Angelets

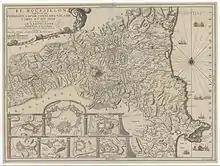
Map of the province of Roussillon by Nicolas de Fer (1706)

The Angelets, or “Angelets of the Land” (in Catalan, "“Angelets de la Terra”"), were peasants who rose up in peasant revolts from 1667 to 1675 against the French authorities in Roussillon; the group of conflicts of the period is called the Revolt of the Angelets. The cause was the institution of the "gabelle", a tax on salt, in 1661—a measure contrary to traditional constitutions of the earldoms (the earldoms of Roussillon and Cerdanya, both lands of the Principality of Catalonia from 1172 to 1659). The revolt first concerned the county of Vallespir, then it spread to those of Conflent and Roussillon.